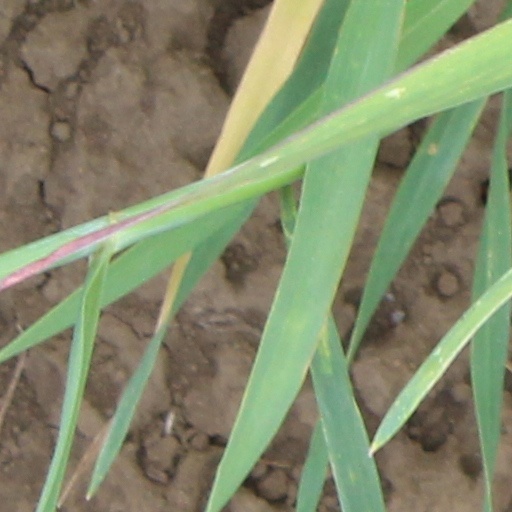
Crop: wheat